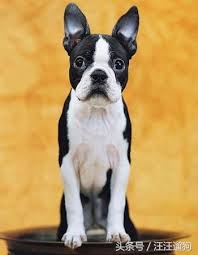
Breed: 230-n000084-Boston_bull